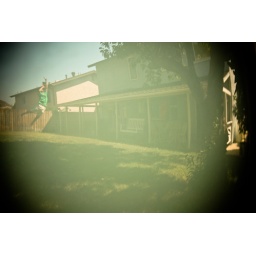
All the boy in the television wanted was to be closer to the sun.